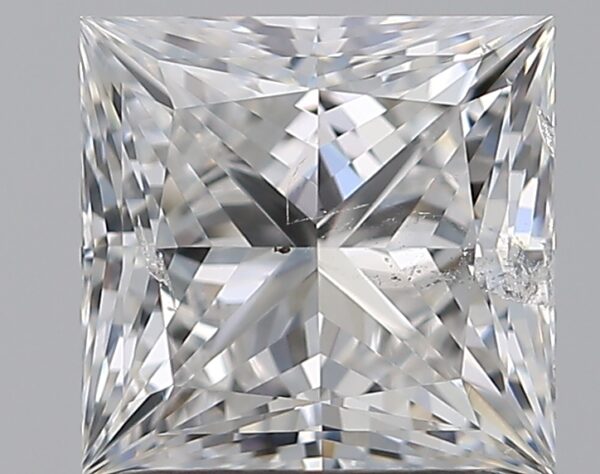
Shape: princess
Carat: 1.8
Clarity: SI2
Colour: G
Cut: EX
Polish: EX
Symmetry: EX
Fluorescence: N
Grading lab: GIA
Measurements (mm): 6.75 x 6.55 x 4.67